Chilton Post Office

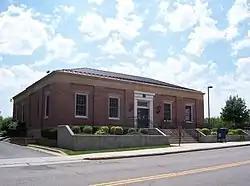

The Chilton Post Office is a historic post office located at 57 E. Main St. in Chilton, Wisconsin, United States. The post office was built in 1938 and designed in the Georgian Revival style. The red brick building has a metal hip roof in the front and a flat roof in the back. The front entrance has a pair of bronze aluminum doors with white trim topped by a metal eagle. A Works Progress Administration mural by Charles Winstanley Thwaites, titled "Threshing Barley", is painted on a wall in the lobby.